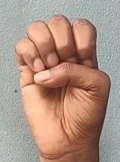
ASL sign: E